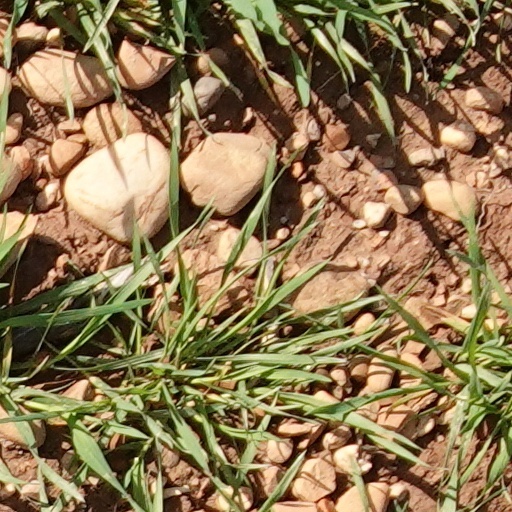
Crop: wheat